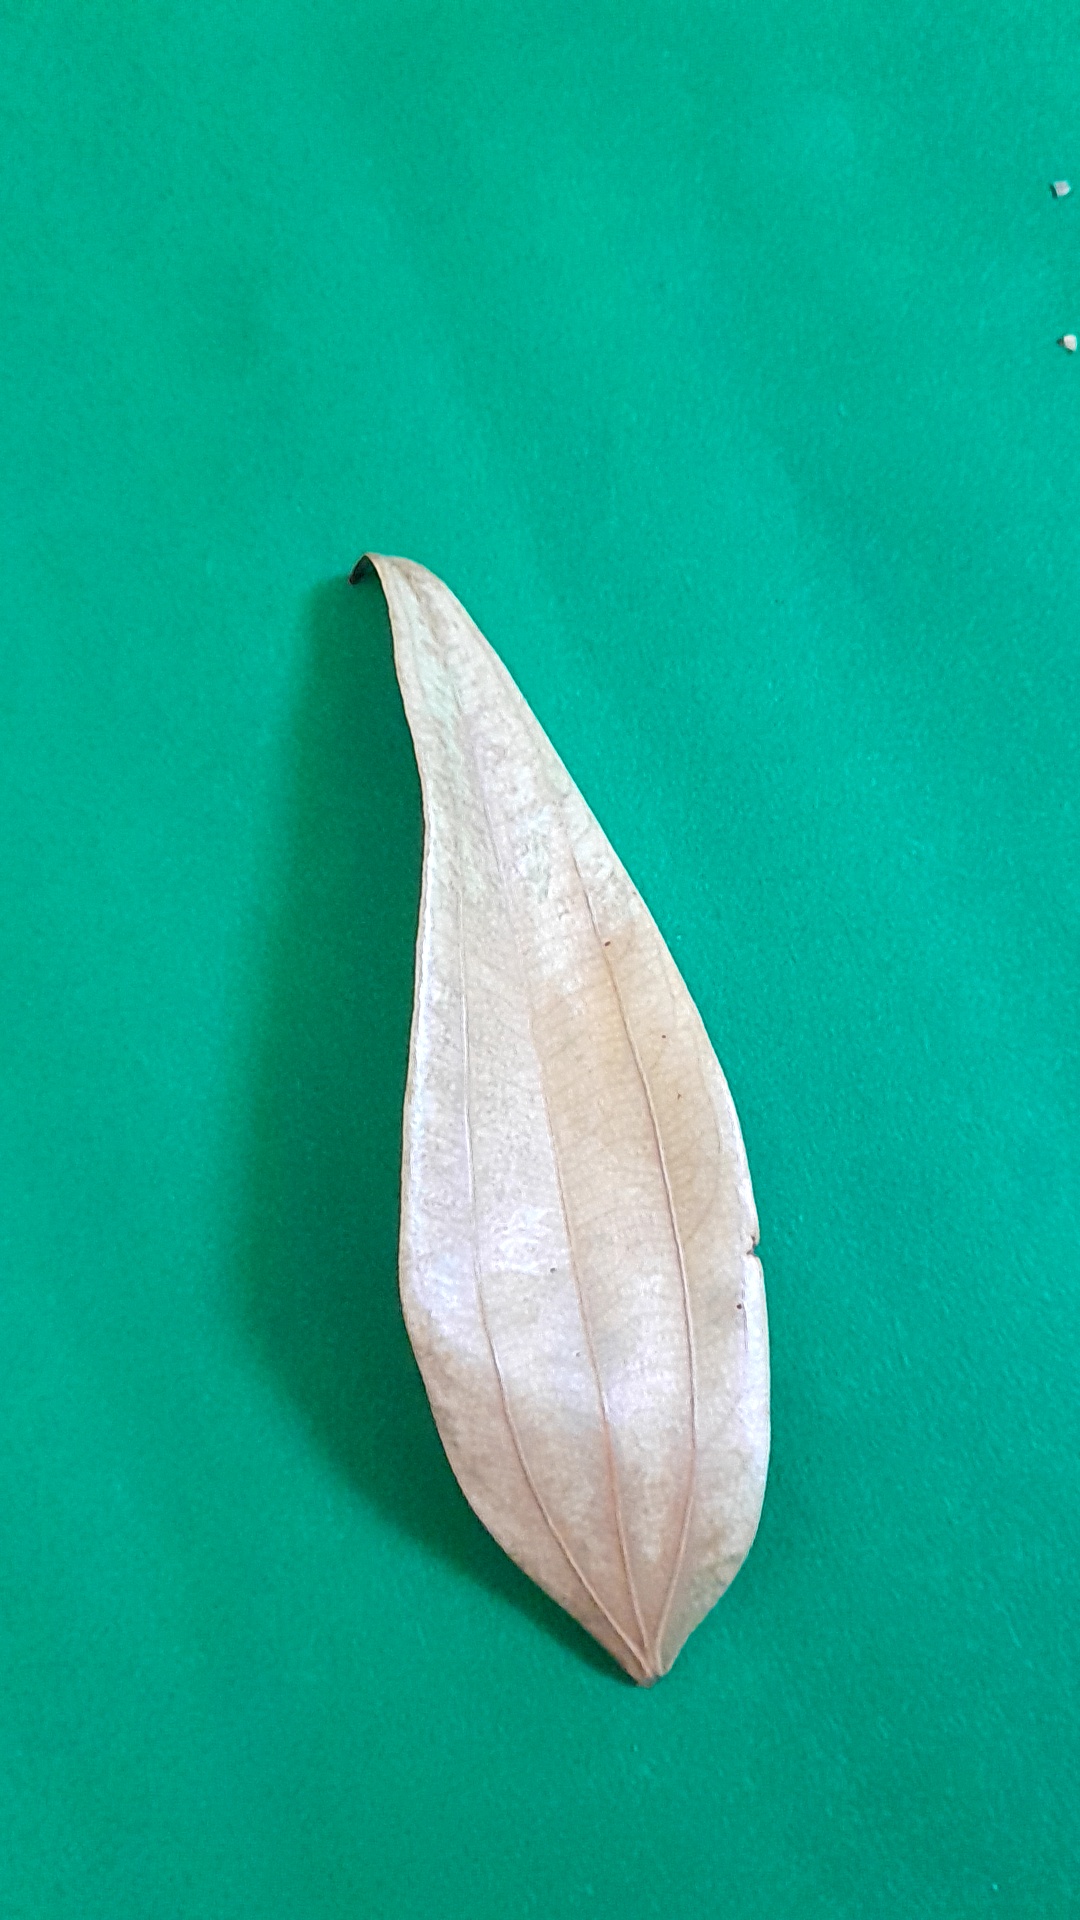
Label: Dry Leaf